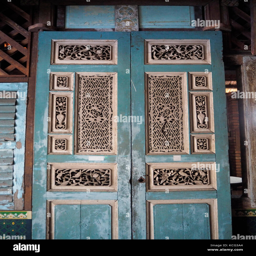
traditional door in a home